Siebenaler

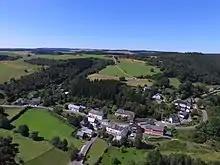
A photo of Siebenaler from a drone

Siebenaler is a village in the commune of Clervaux, in northern Luxembourg. , the village has a population of 50.